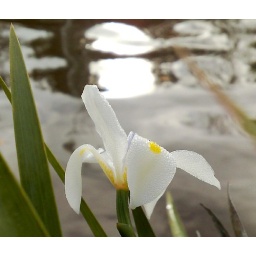
White flower against the water (cameraphone)